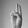
ASL letter: U